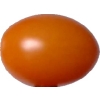
Label: tomato_cherry_orange